Arnold Majewski

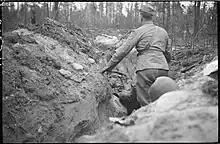
Arnold Majewski (standing, with his back to the camera) inspecting the Soviet dead, mere seconds before being killed in action.

On 10 October 1942 Majewski was killed in action at Rukajärvi when he was presenting the position of his battalion to the TK companies after the Finns had resisted an attack from a Soviet battalion. As Majewski was counting the Soviet dead, he carelessly peered over the edge of the trench and was immediately shot by a Soviet sniper.